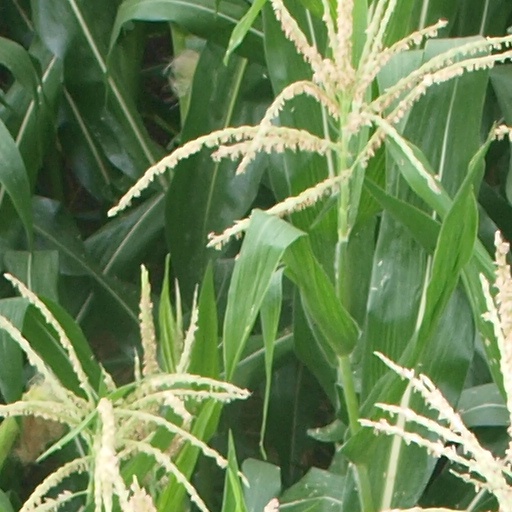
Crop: maize; corn